Bashir Momin Kavathekar

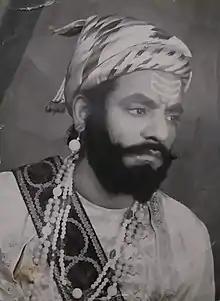
Momin Kavathekar playing role of Chhatrapati Shivaji Maharaj in Marathi drama Vedat Marathe Veer Daudale Saat

Some of these were also performed / broadcast on the Radio from All India Radio/ Aakashvani Kendra, Pune.